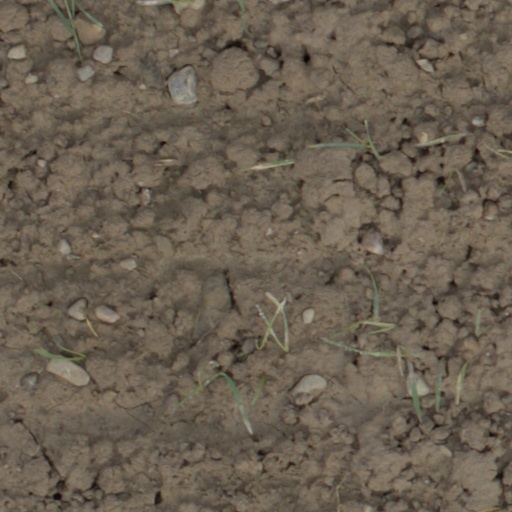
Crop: wheat